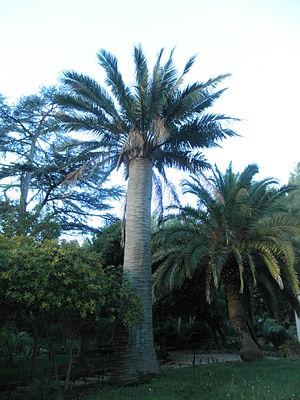
Cocotier du Chili au Plantier
Le cocotier du Chili ou palmier du Chili, Jubaea chilensis, est une espèce de plantes monocotylédones de la famille des palmiers. C'est la seule espèce actuellement acceptée au sein du genre Jubaea. Jubaea chilensis est un palmier à feuilles pennées proche d’une lignée de genres distribués exclusivement dans l’hémisphère sud. L’origine de ce groupe se situe en Afrique pour se poursuivre à l’est vers Madagascar, la Mélanésie, le Chili, la Bolivie, et enfin pour s'achever au Sud du Brésil. Son nom lui est donné en l’honneur du roi savant Juba II, qui règne sur la Maurétanie et qui s’intéresse à la botanique. L’épithète spécifique, chilensis, se réfère au nom du pays d'origine de l’espèce, le Chili.